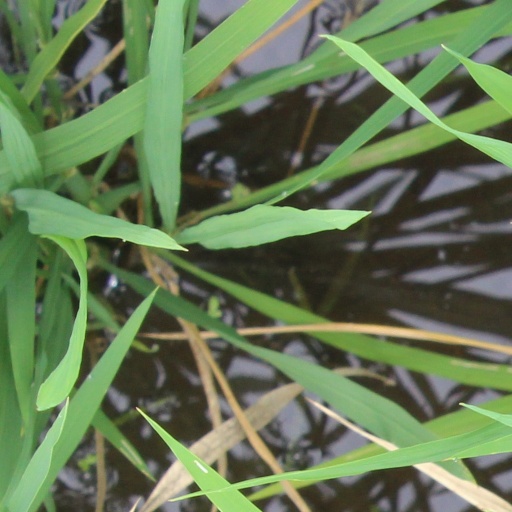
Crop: rice